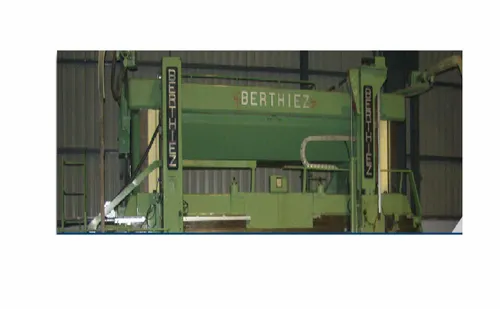
Label: Heavy_Plate_Fabrication